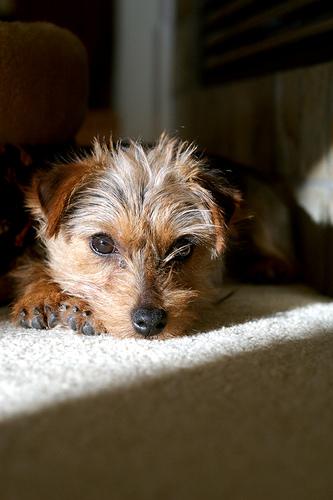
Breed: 203-n000027-Norfolk_terrier